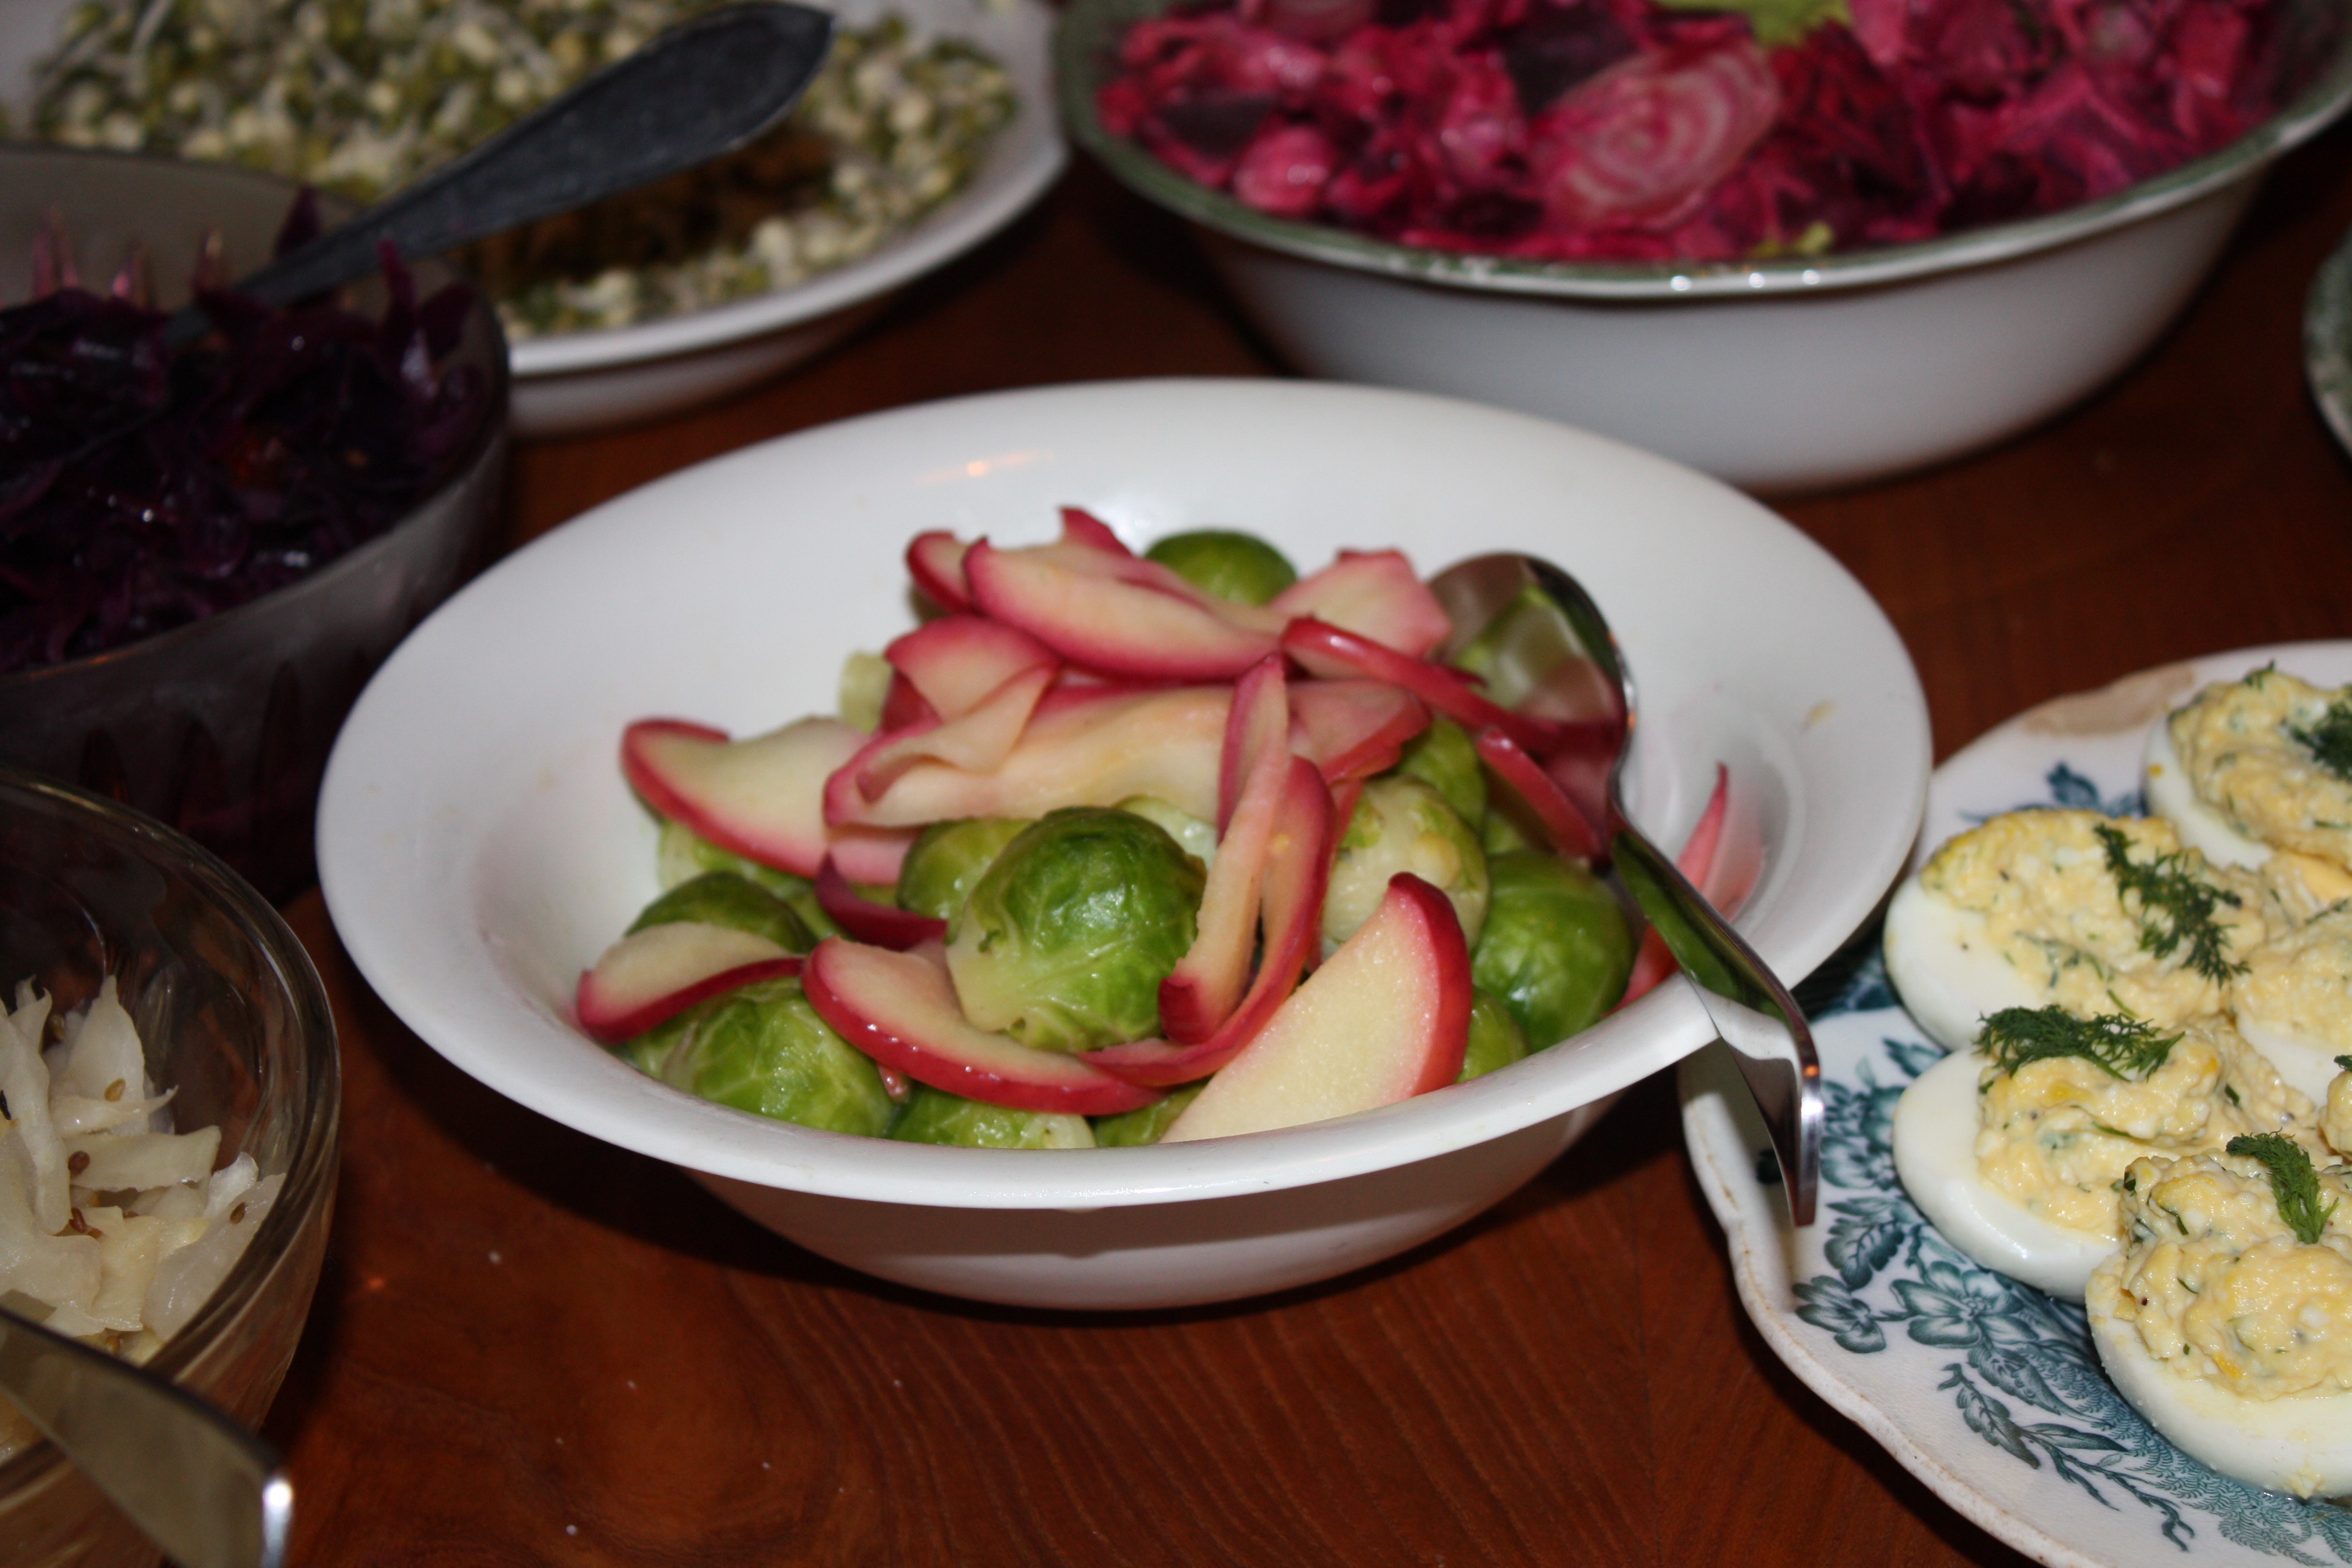
plant, fruit, dish, meal, food, salad, produce, vegetable, breakfast, cuisine, flowering plant, land plant